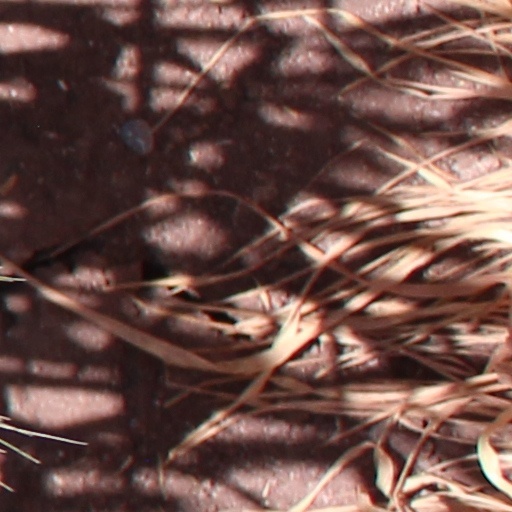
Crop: wheat